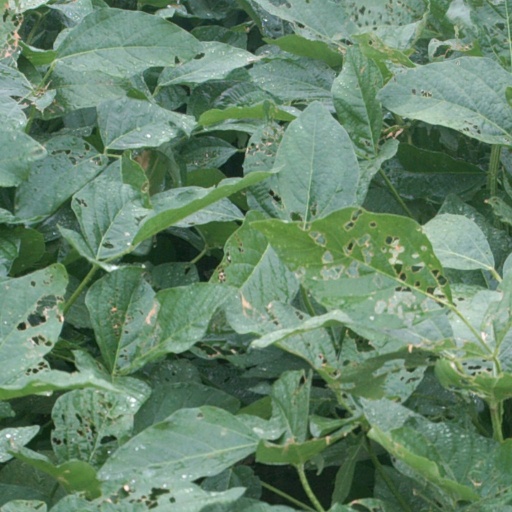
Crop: soybean